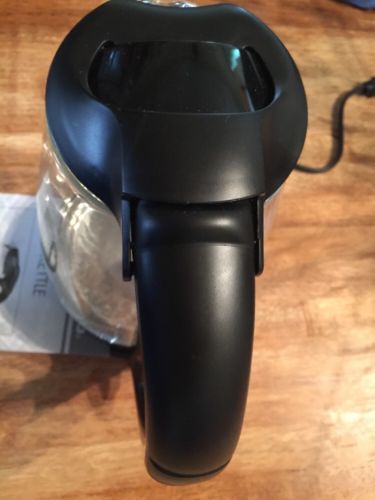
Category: kettle